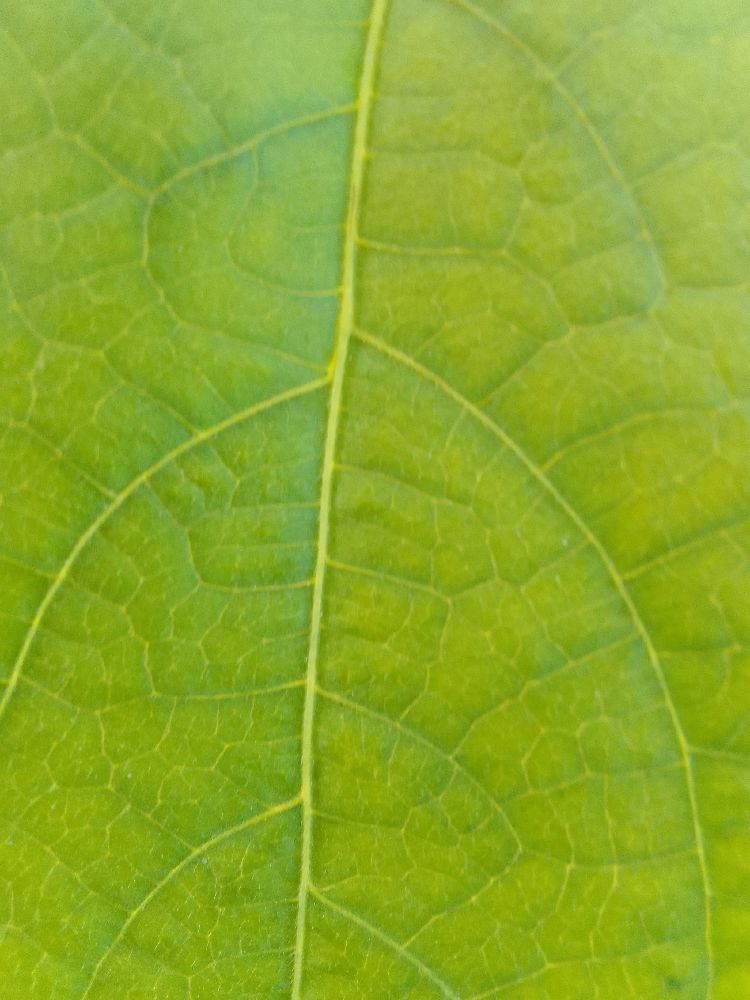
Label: healthy